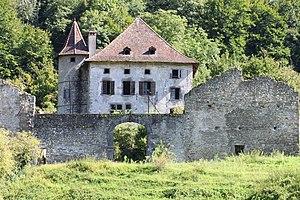
Le manoir de la Veaubeaunnais à La Pierre (Isère)
La Pierre est une commune française située dans le département de l'Isère, en région Auvergne-Rhône-Alpes.
Cet article recense les monuments historiques de l'Isère, en France.